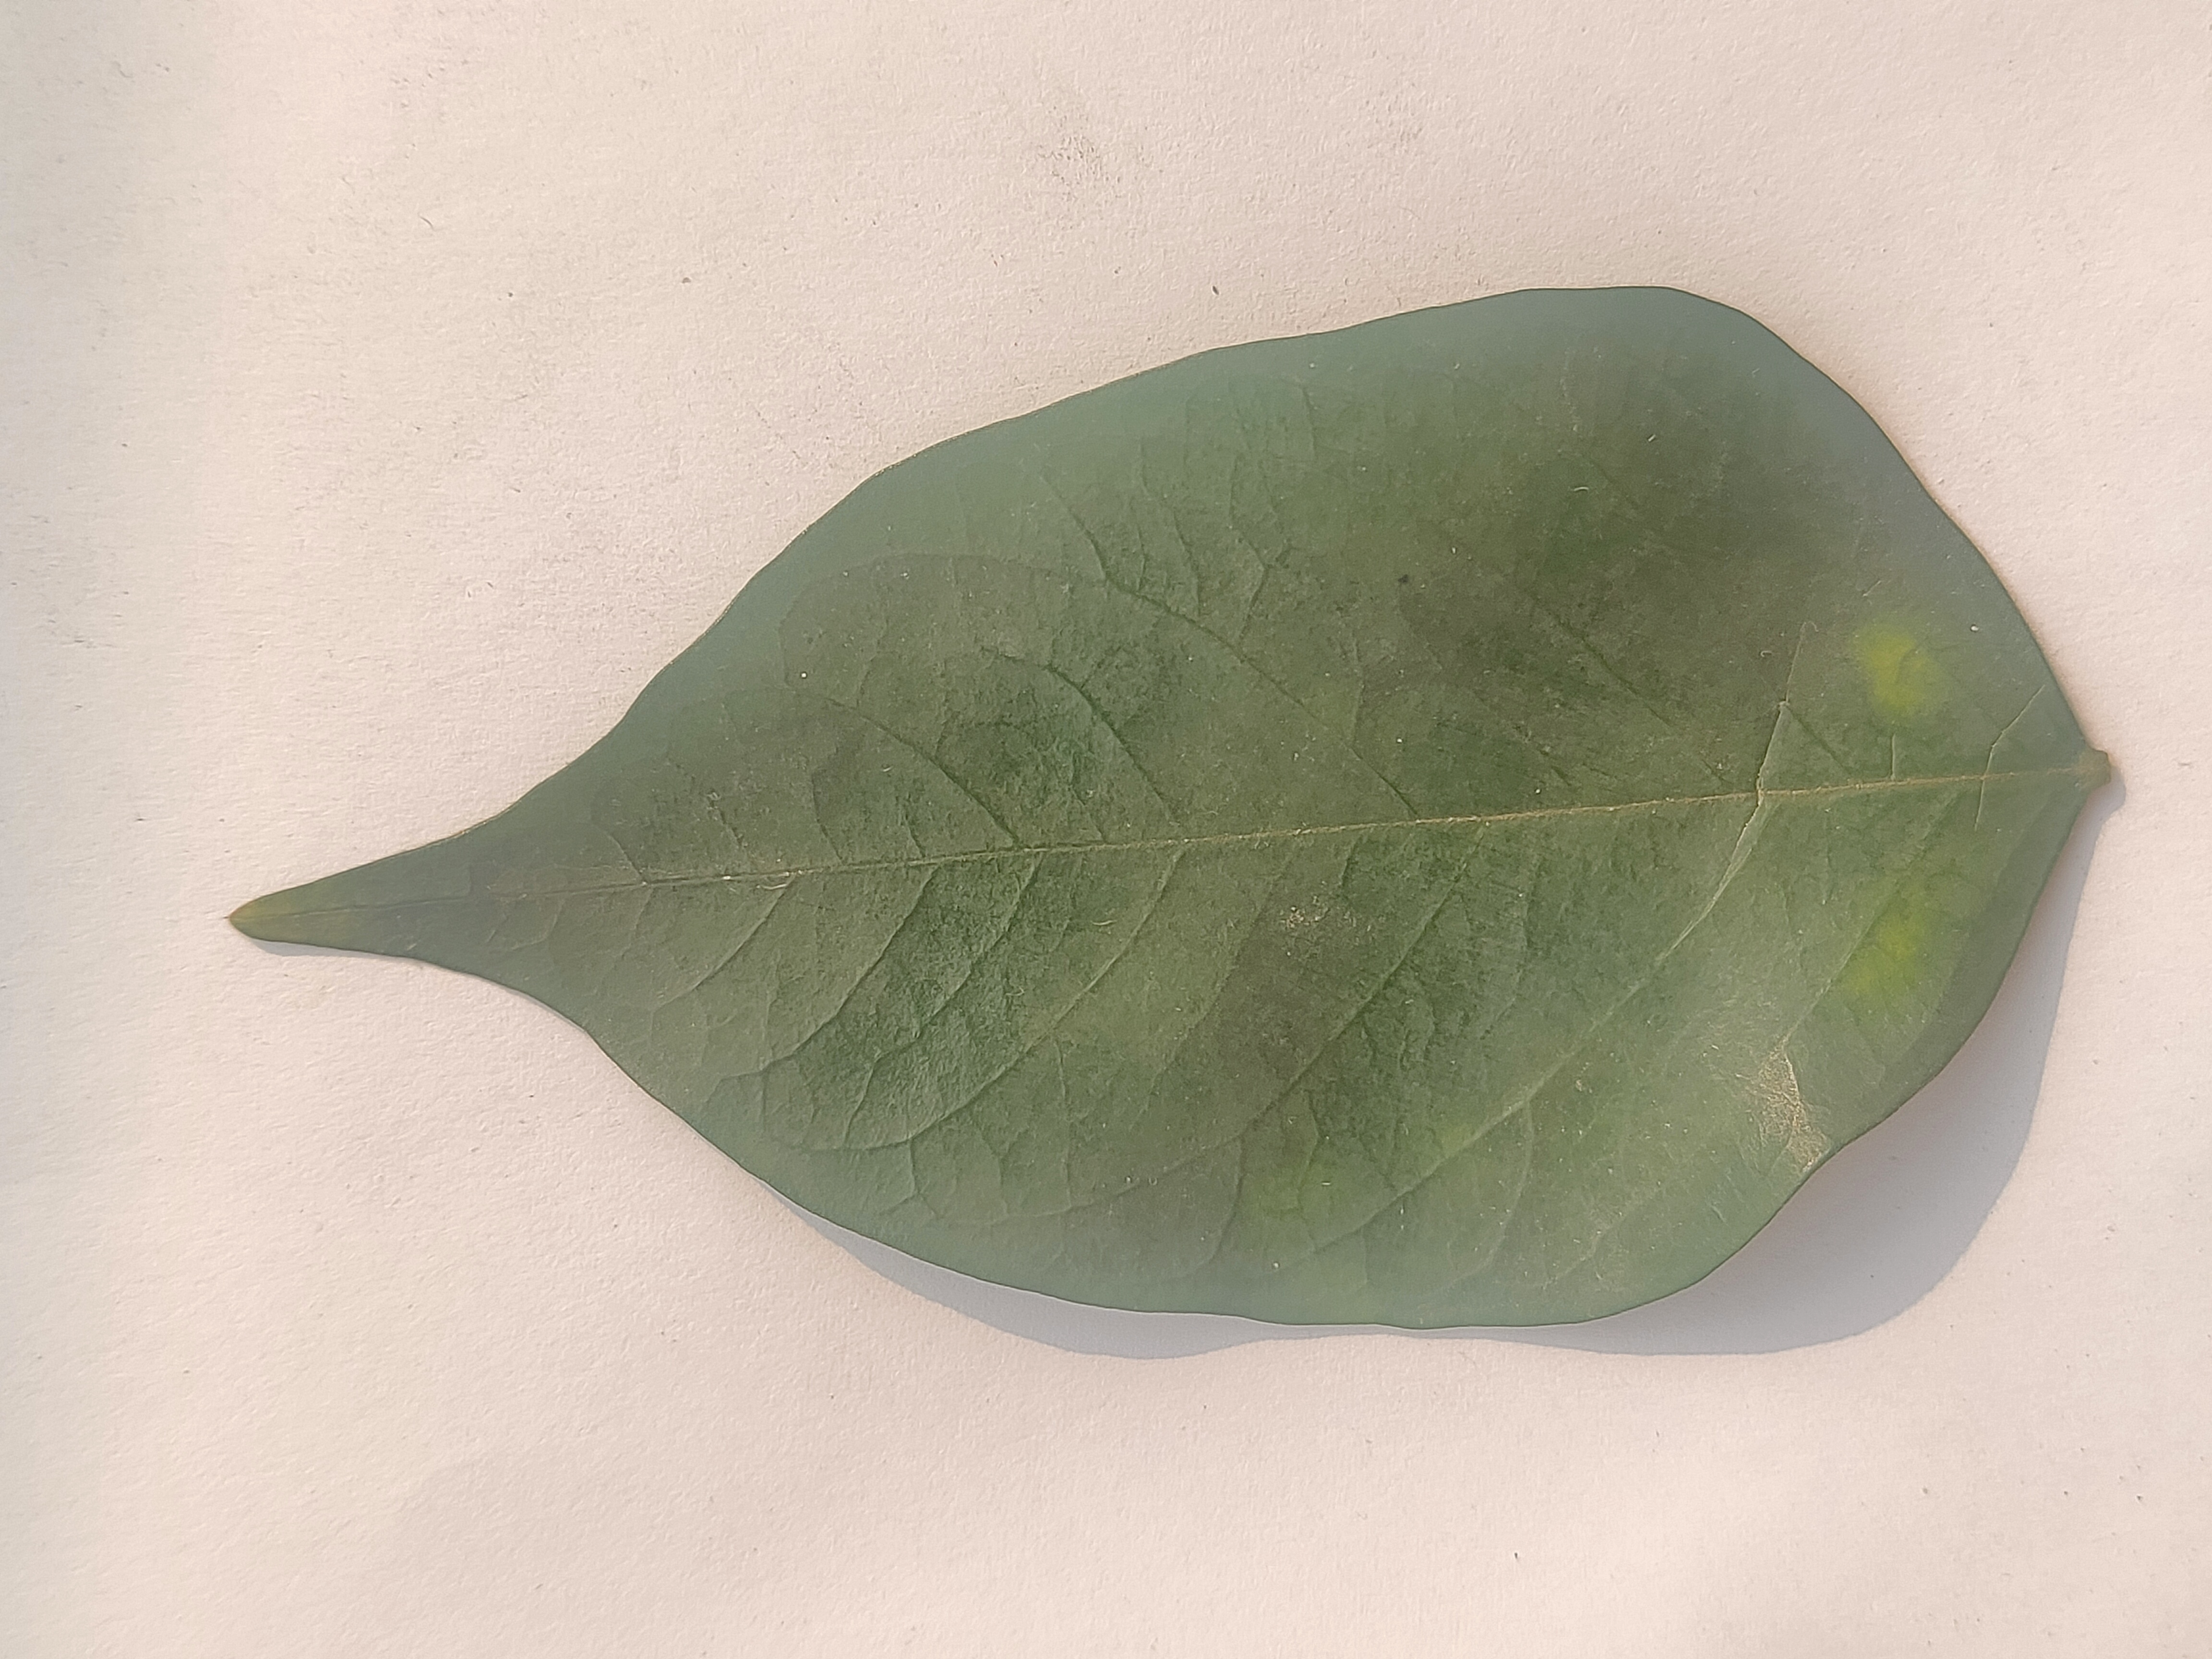
Leaf variety: Star Fruit